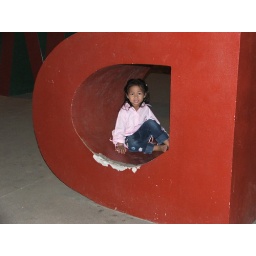
girl at the war wall in kanchanaburi